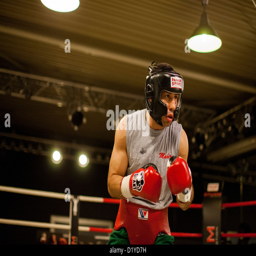
boxer prepares for the fight against person in his gym